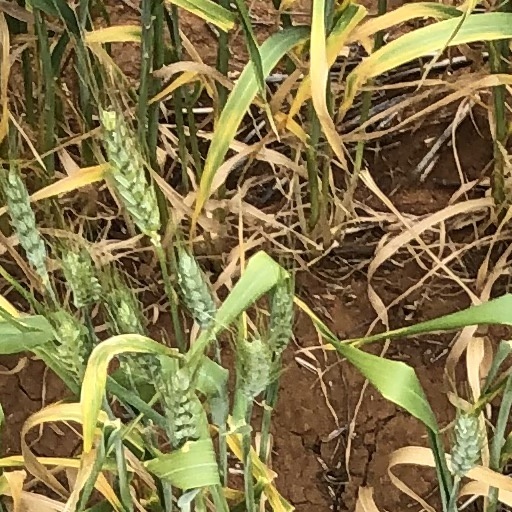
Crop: wheat